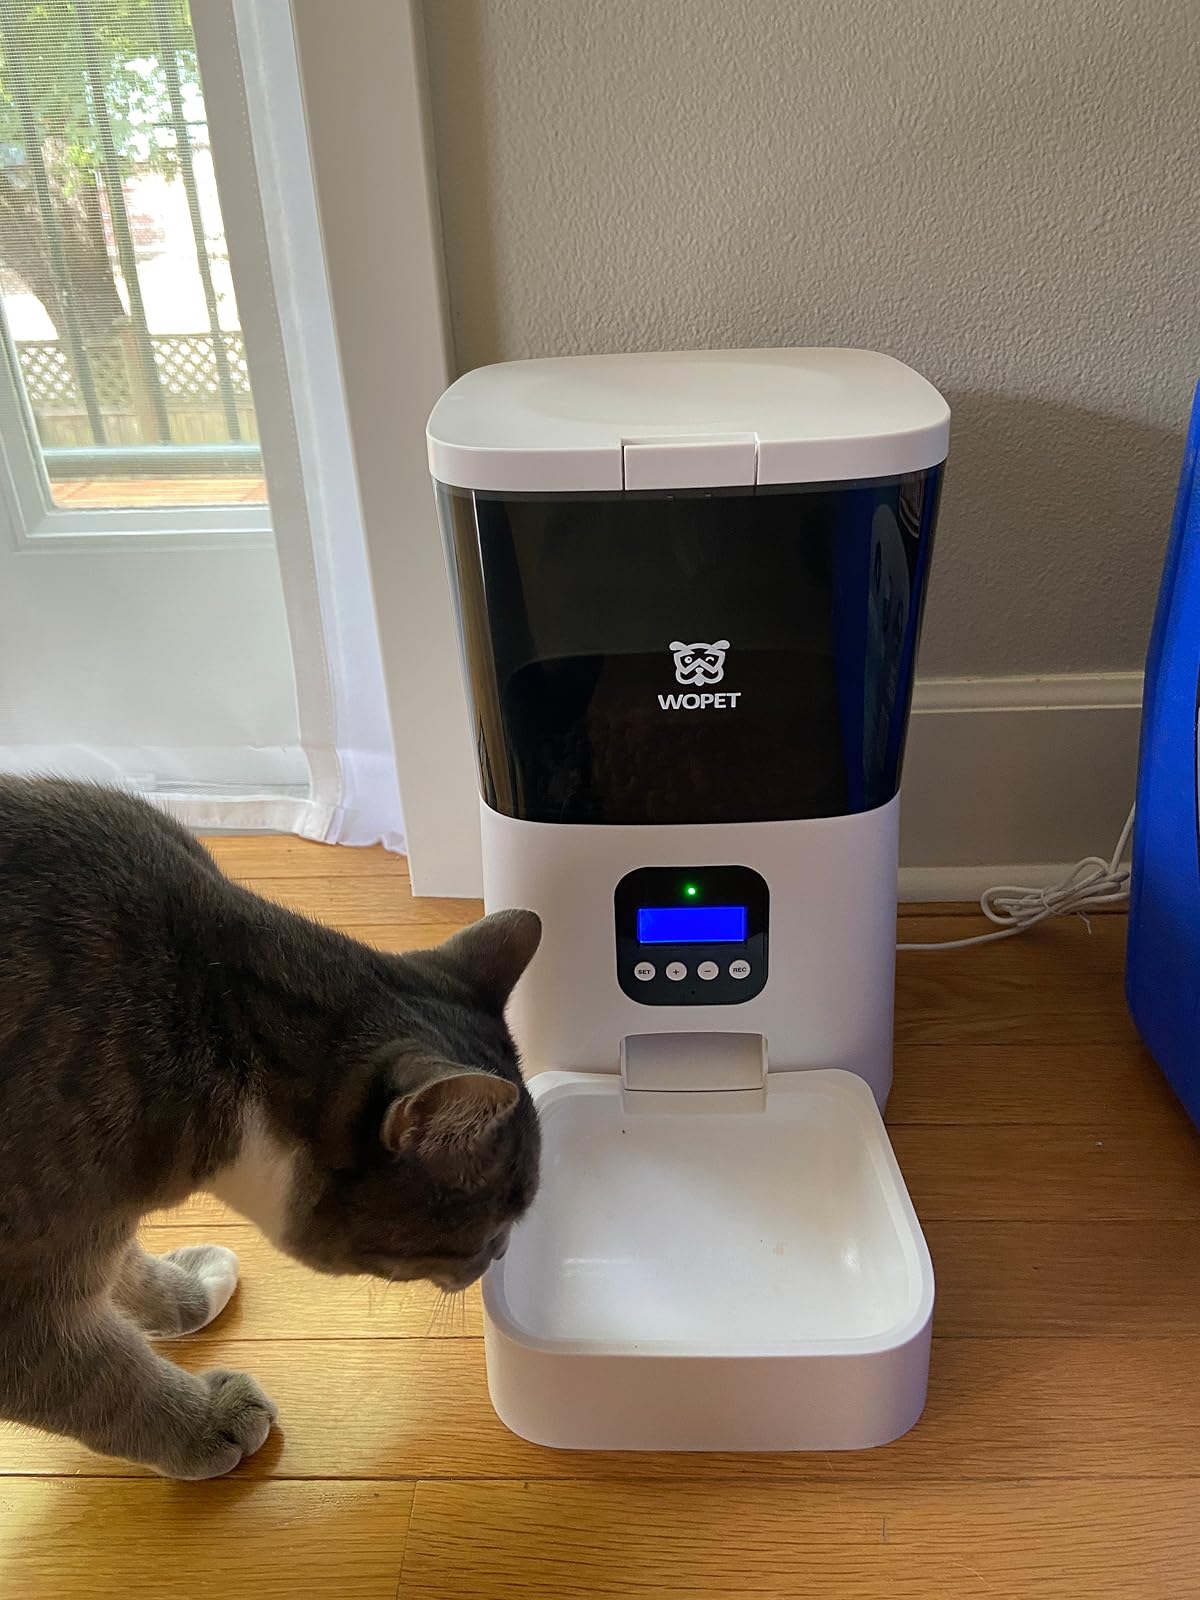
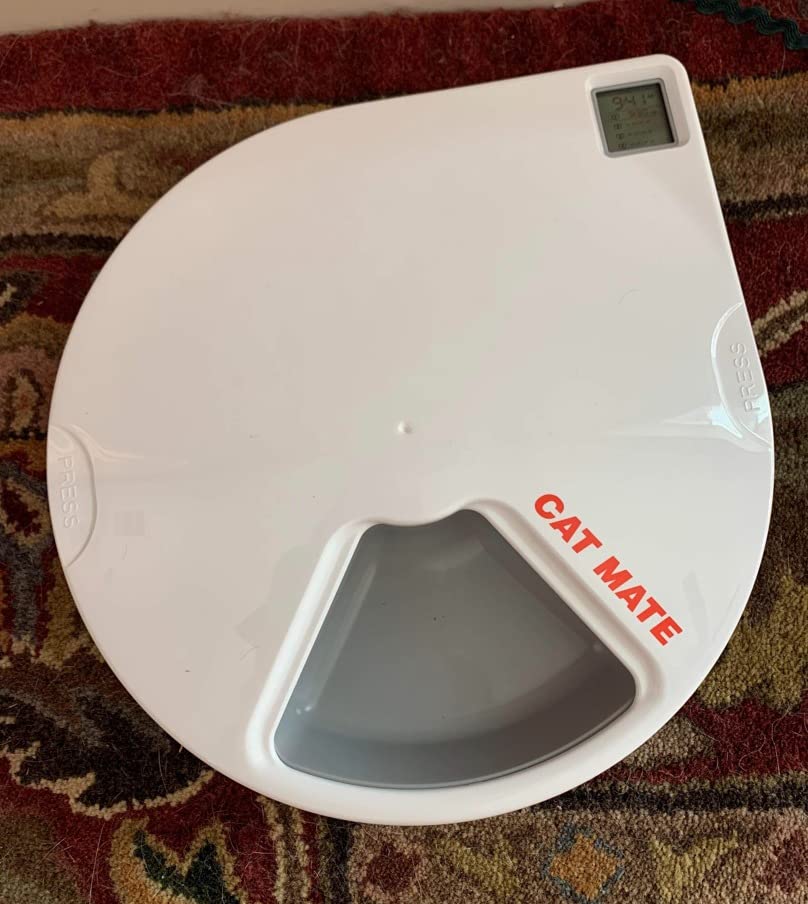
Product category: items_feeder
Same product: no